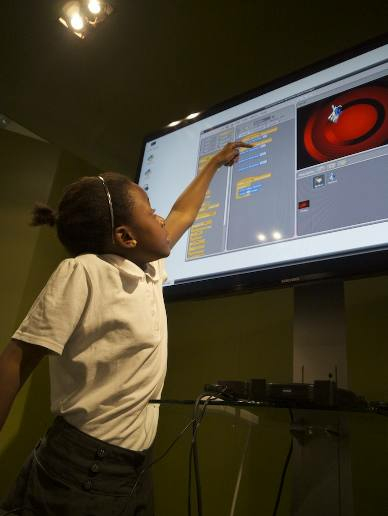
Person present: Yes